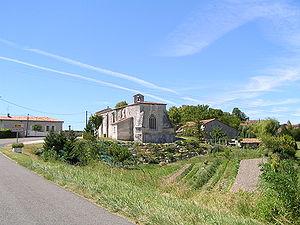
village d'étriac